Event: Nepal Earthquake
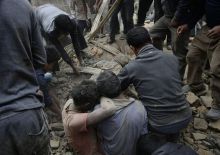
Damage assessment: damage